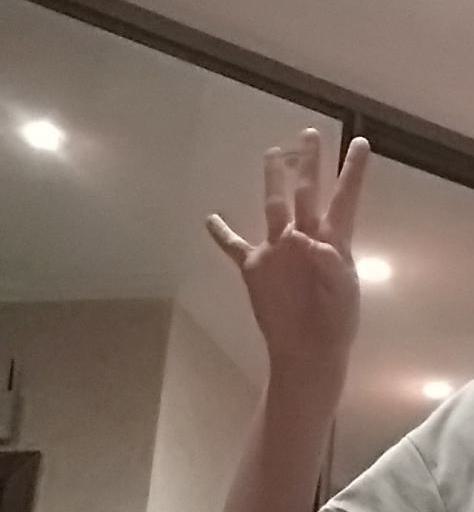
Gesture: four